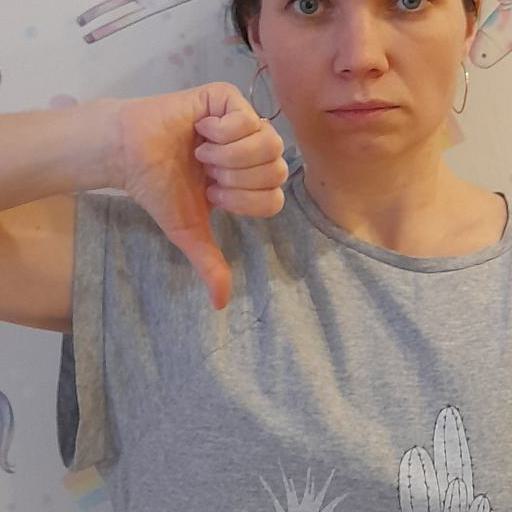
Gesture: dislike